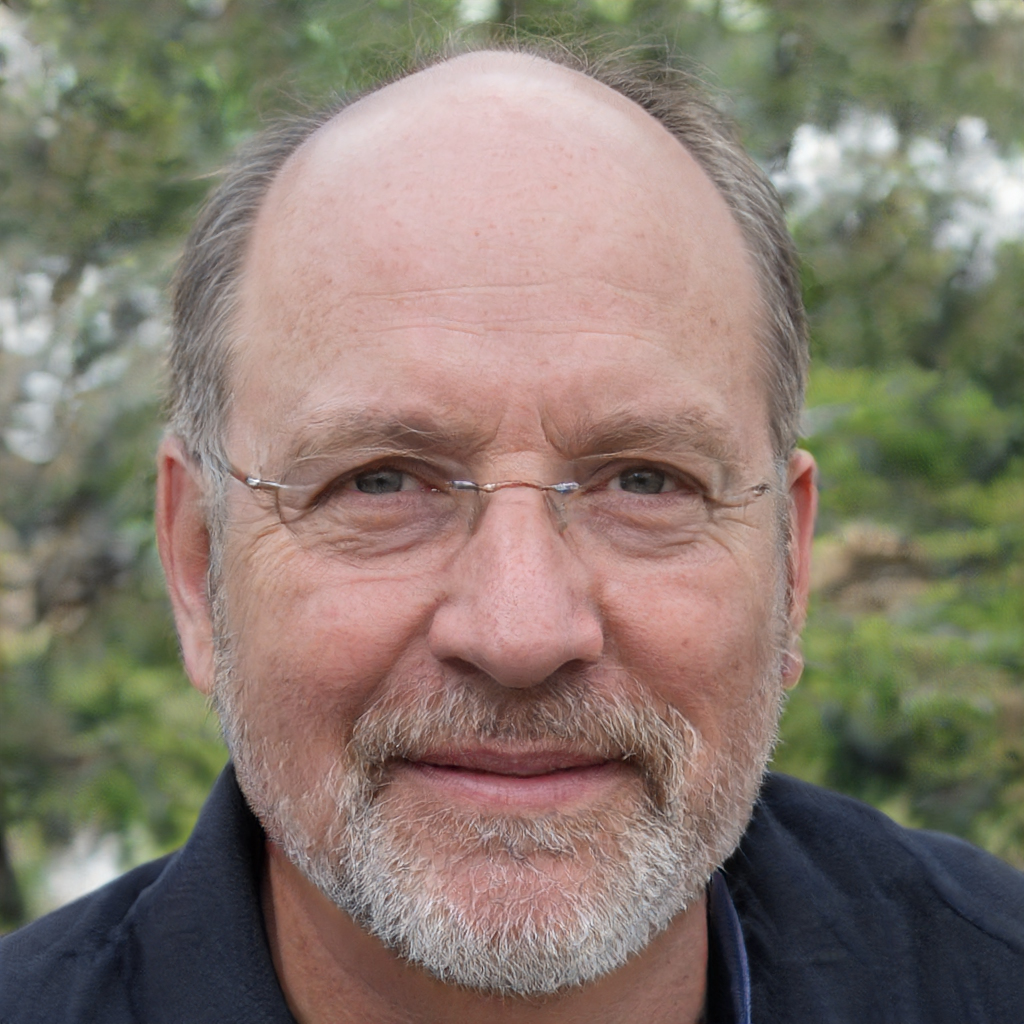
Label: No Watermark